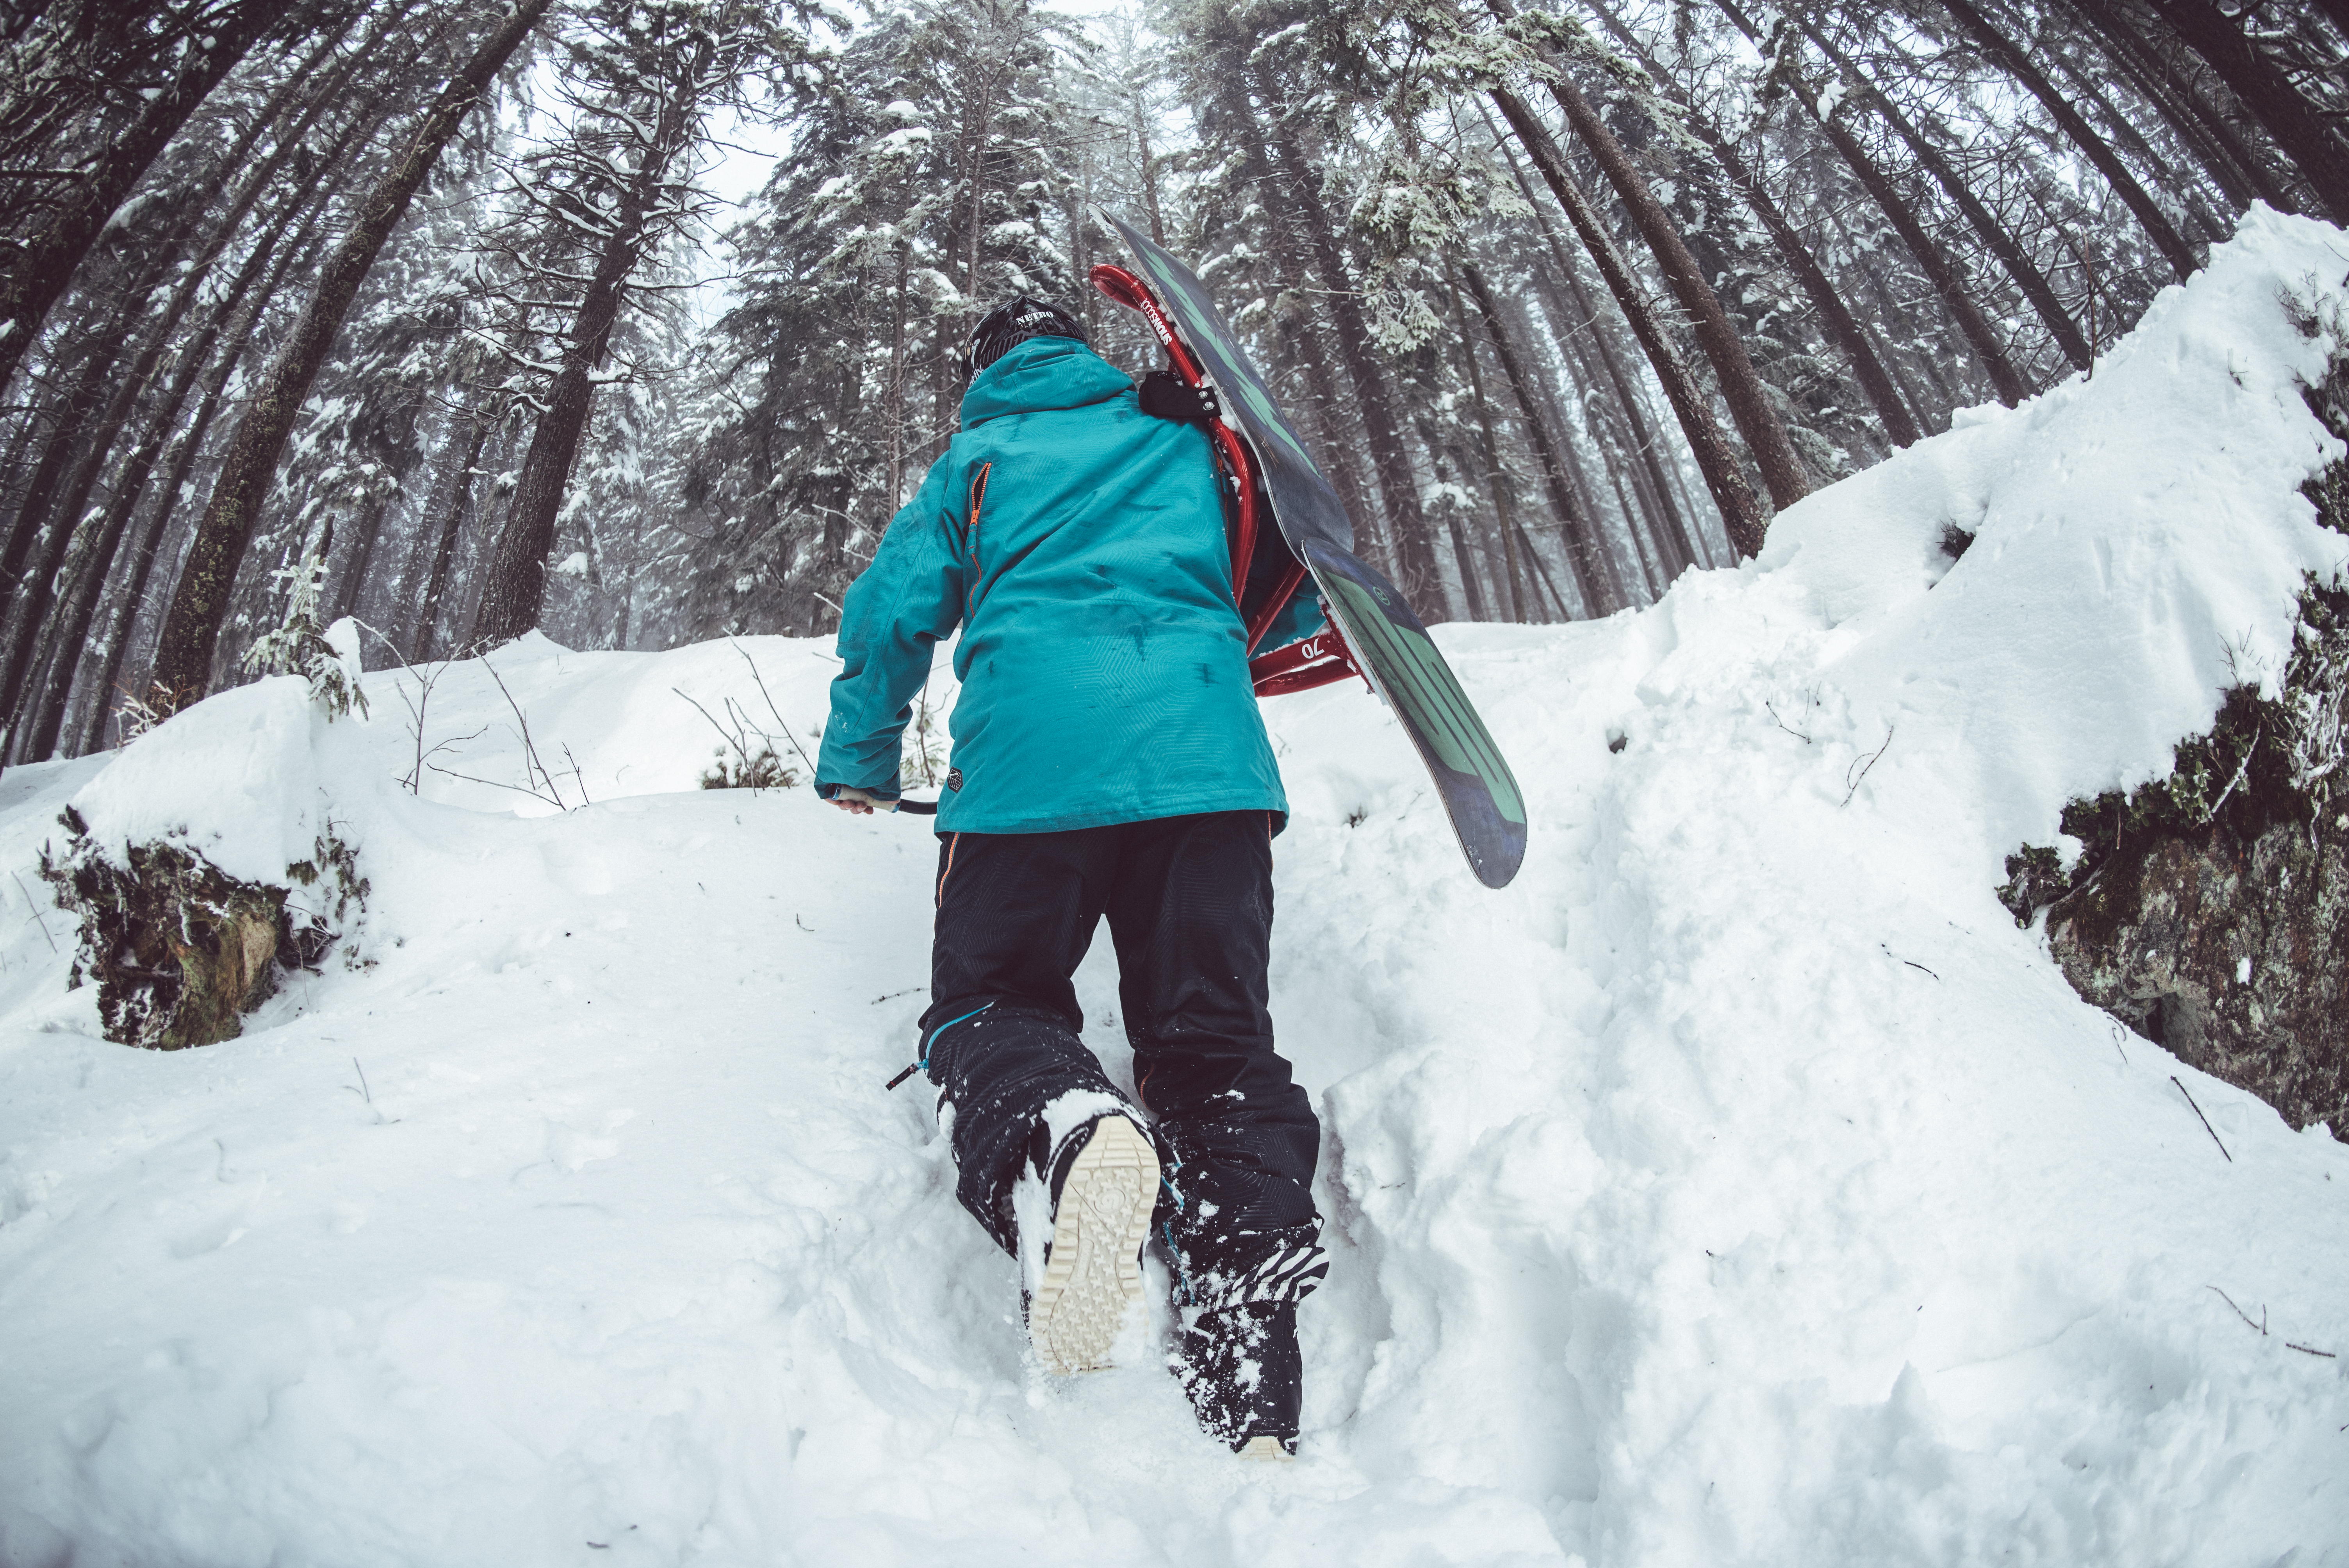
snow, cold, winter, sport, adventure, weather, snowshoe, season, outdoors, ski, footwear, blizzard, hobby, freezing, nordic skiing, geological phenomenon